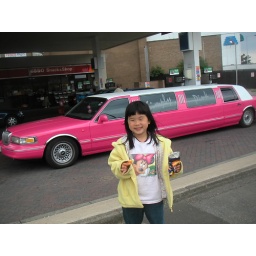
in front of the pink car